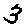
Label: 3